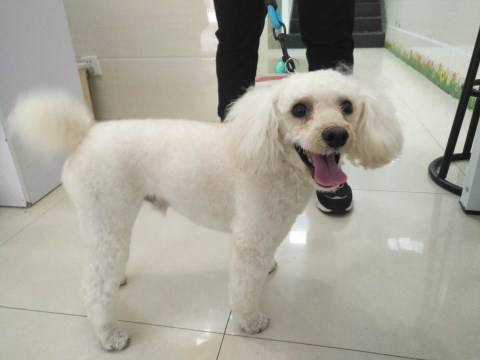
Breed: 2925-n000114-toy_poodle